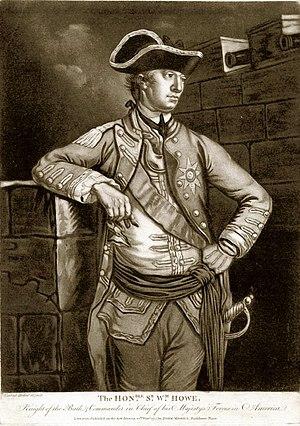
William Howe est un général britannique, commandant en chef des forces britanniques pendant la guerre d'indépendance américaine.